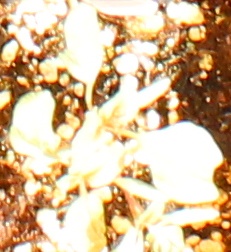
Label: Redroot Pigweed